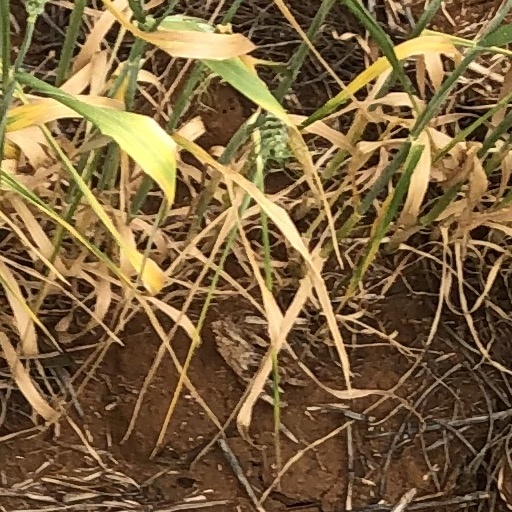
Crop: wheat